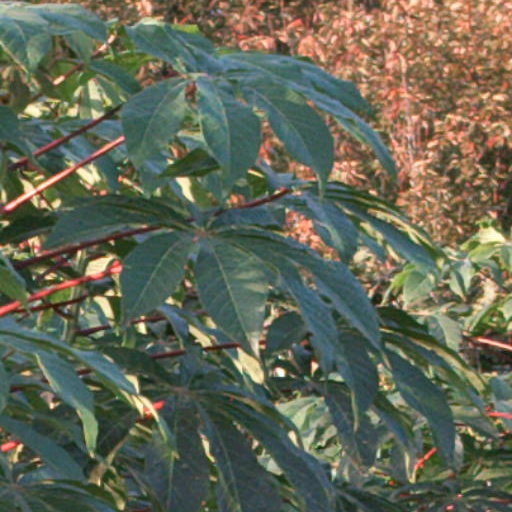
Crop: cassava